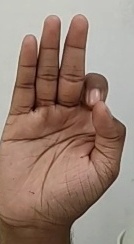
ASL sign: F